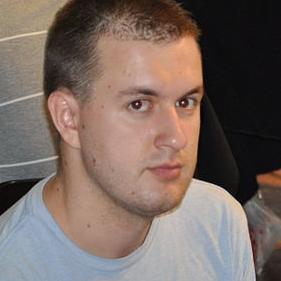
Age: 21